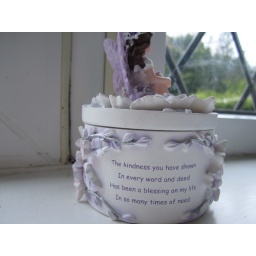
The little pot in nana and grandads bedroom